Frank Frazetta

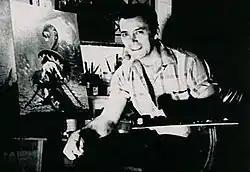
Frazetta in his studio

In 1964, Frazetta's painting of Beatle Ringo Starr for a "Mad" magazine ad parody caught the eye of United Artists studios. He was approached to do the film poster for "What's New Pussycat?," and earned the equivalent of his yearly salary in one afternoon. He did several other film posters.